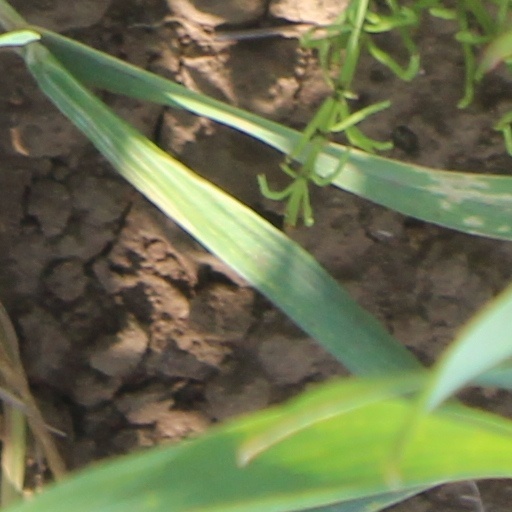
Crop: wheat